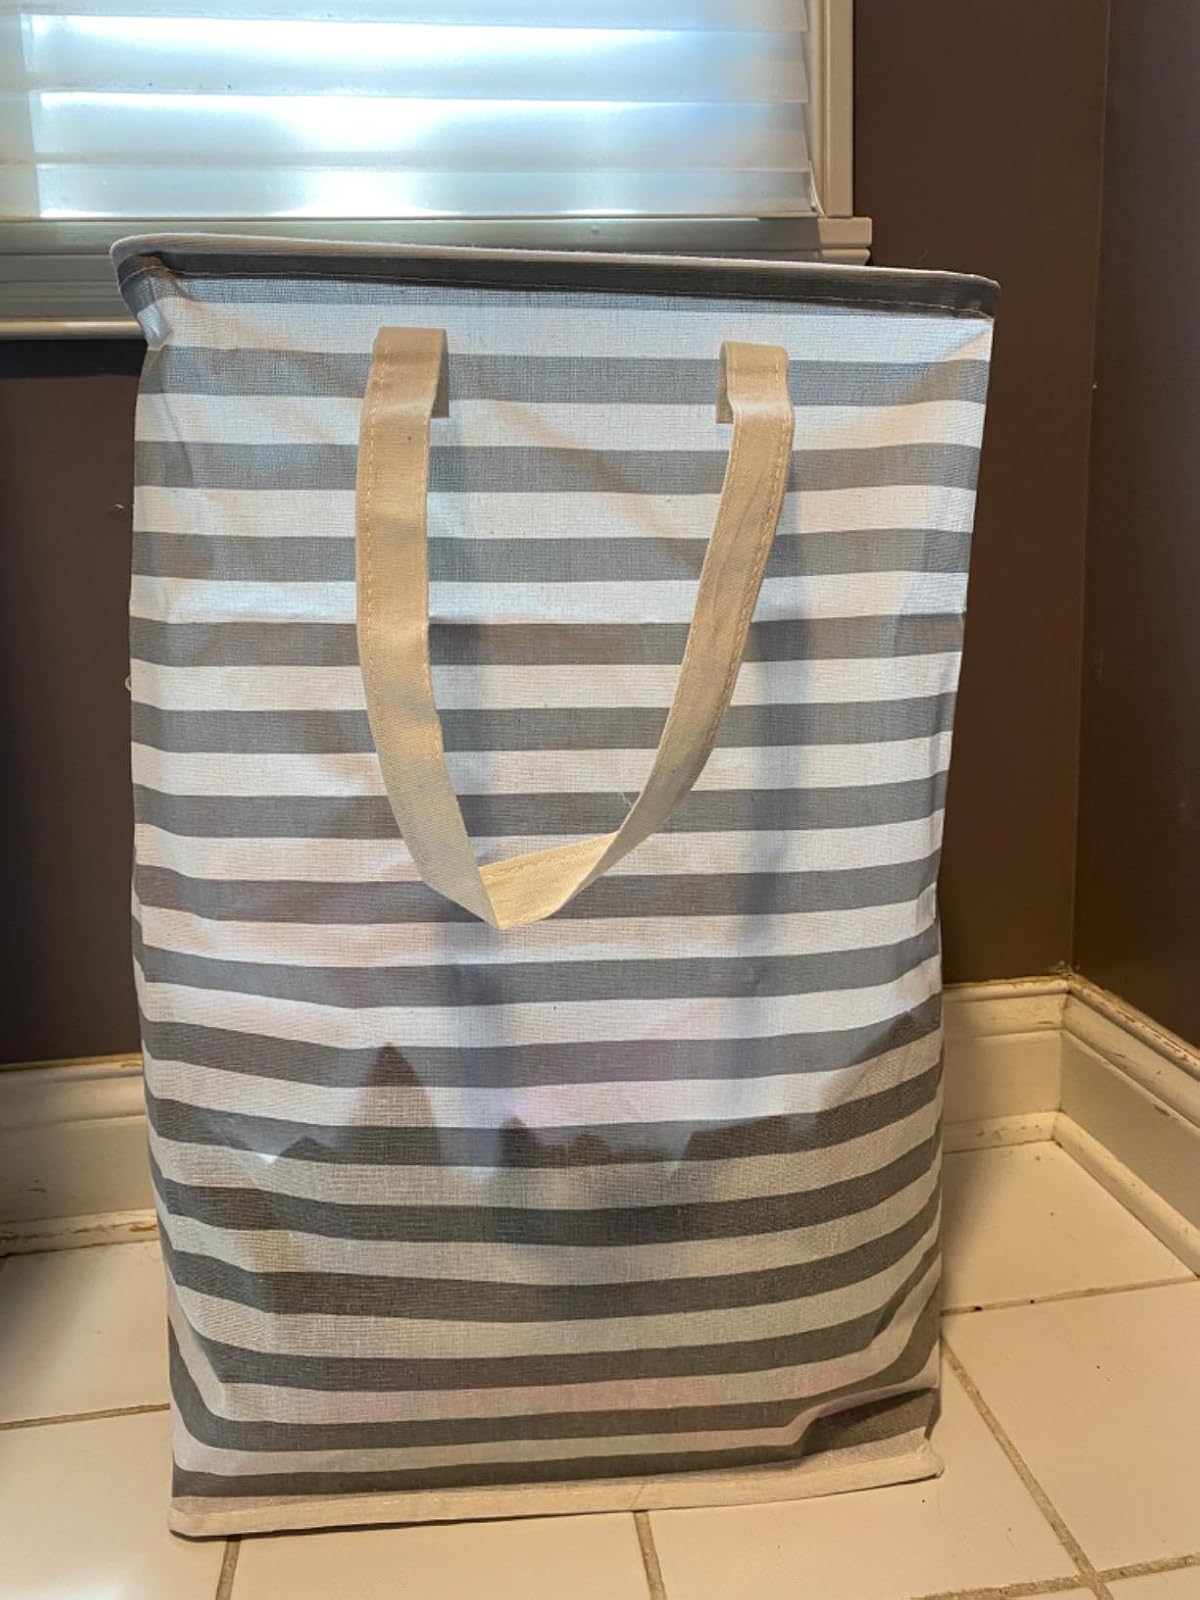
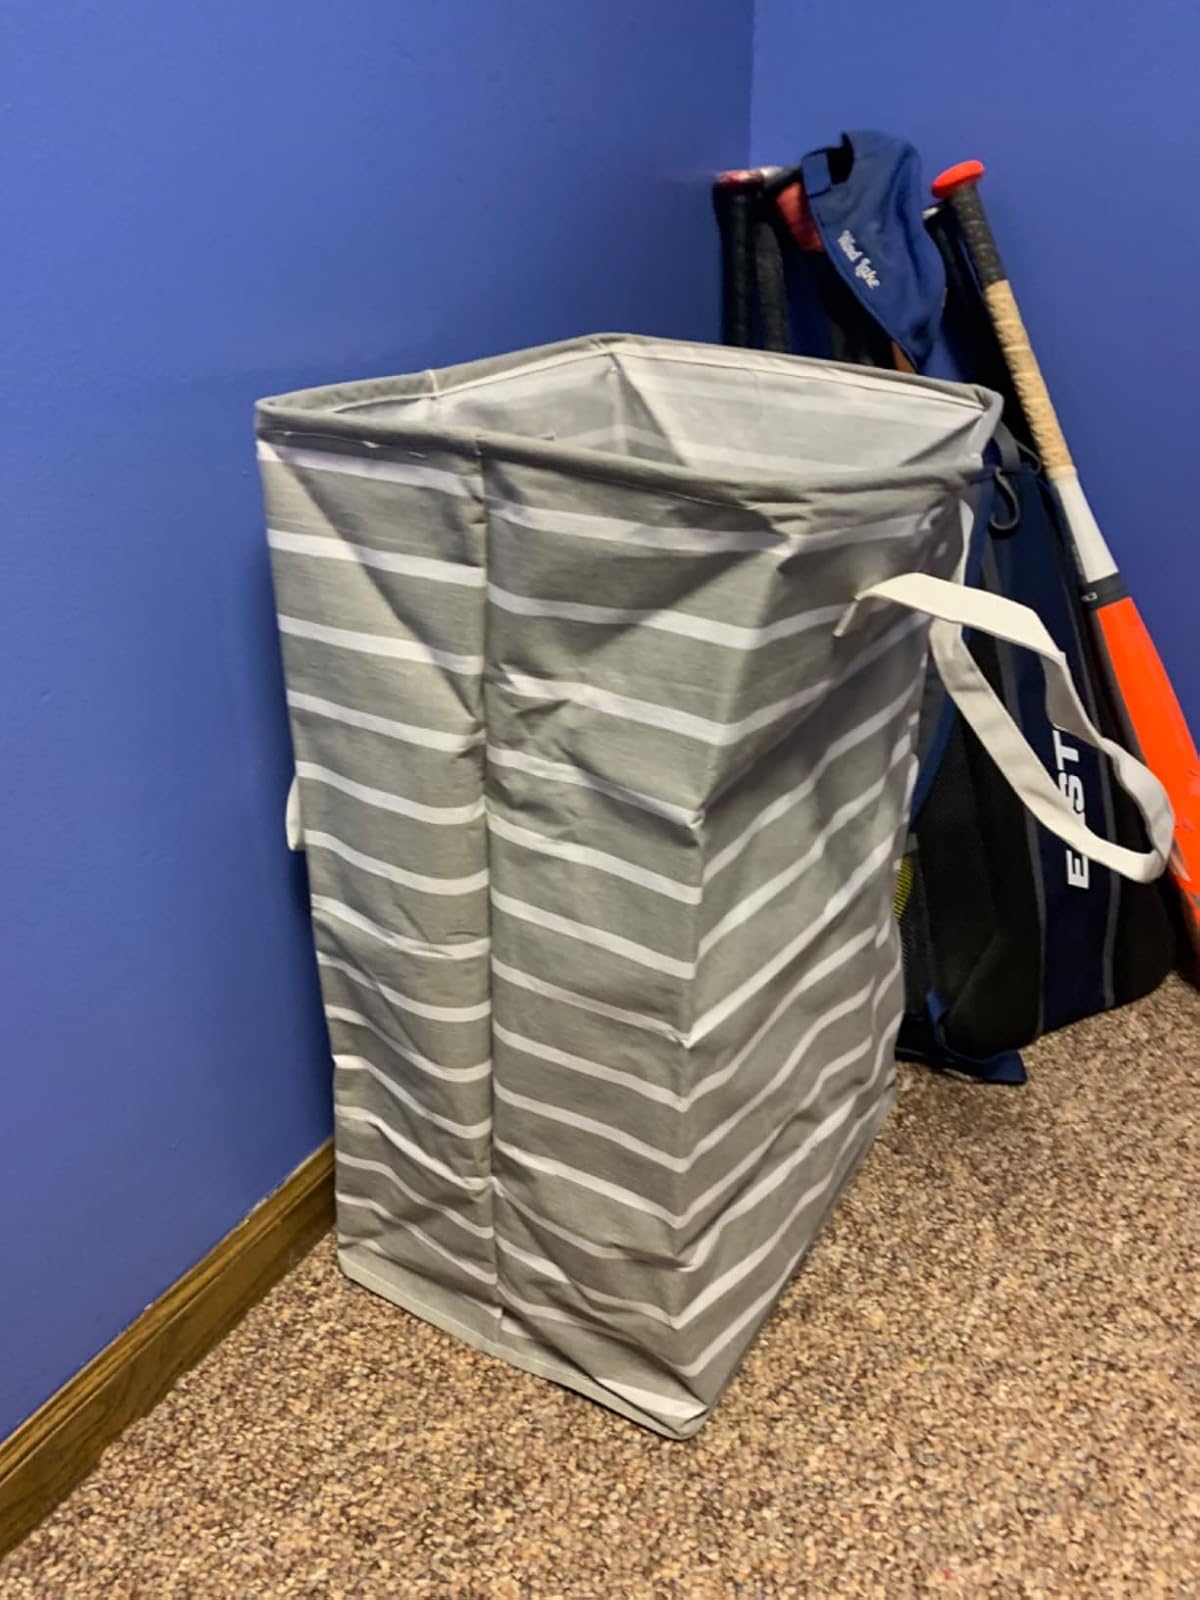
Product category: items_hamper
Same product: no